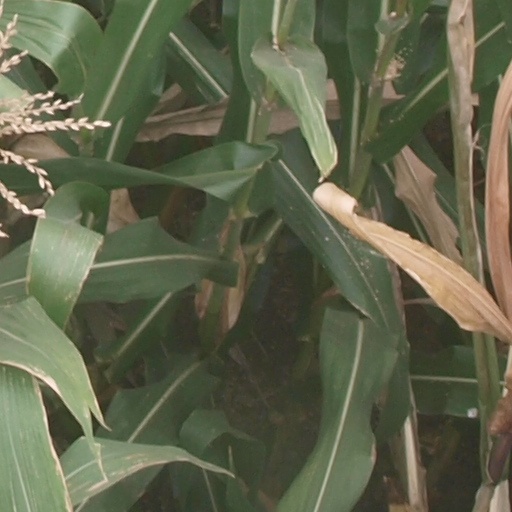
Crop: maize; corn